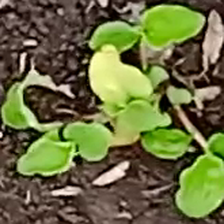
Weed species: Kena_(Commplina_benghalensio)